Myeongdong Cathedral

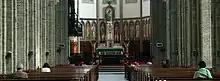
The interior of the altar, where a modern image of the Our Lady of the Sacred Heart is enshrined.

The original church was constructed with twenty types of locally fired red and gray bricks. The main building rises to 23m high, with the nave being the same height, while the steeple, which contains a clock, rises to 45m. It was designated National Historic Site no.258 on 22 November 1977.